Mildred Lewis Rutherford

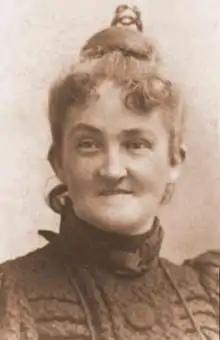
"Miss Millie" Rutherford

Mildred Lewis Rutherford (July 16, 1851 – August 15, 1928) was a prominent white supremacist speaker, educator, and author from Athens, Georgia. She served the Lucy Cobb Institute, as its head and in other capacities, for over forty years, and oversaw the addition of the Seney-Stovall Chapel to the school. Heavily involved in many organizations, she became the historian general of the United Daughters of the Confederacy (UDC), and a speech given for the UDC was the first by a woman to be recorded in the Congressional Record. She was a prolific writer in historical subjects and an advocate of the Lost Cause narrative. Rutherford was distinctive in dressing as a southern belle for her speeches. She held strong pro-Confederacy, proslavery views and opposed women's suffrage.